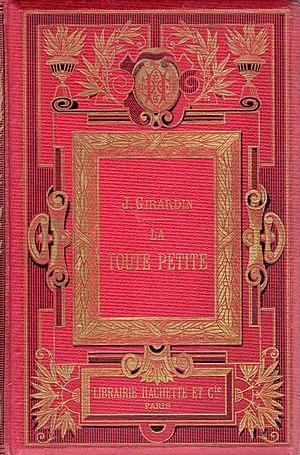
La Toute petite, Jules Girardin, Hachette, 1905 (septième édition)
Jules Girardin est un écrivain français, né le 4 janvier 1832 à Loches et mort le 26 octobre 1888 à Paris. Il adopta parfois le pseudonyme de J. Levoisin.